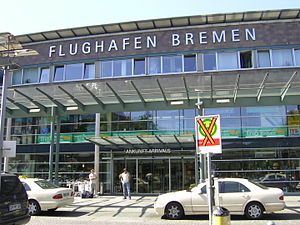
Flughafen Bremen
Flughafen Bremen, også benævnt Airport Bremen, er en international lufthavn 3 km fra centrum af Bremen, Tyskland. I 2007 var den nummer 12 m.h.t. antal betjente passagerer i Tyskland og nummer 6 med fragtbetjening. Den betjente i 2008 2.486.337 passagerer og er 100% ejet af byen Bremen.